Bashar al-Assad

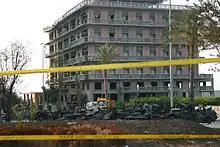
The crime-scene in Beirut where Hariri and 21 others were killed in a terrorist attack in February 2005. The area was cordoned off to conduct an international investigation.

After the death of Hafez al-Assad on 10 June 2000, the Constitution of Syria was amended. The minimum age requirement for the presidency was lowered from 40 to 34, which was Bashar's age at the time. The sole candidate of the presidential referendum, Assad was subsequently confirmed president on 10 July 2000, with 97.29% support for his leadership. In line with his role as President of Syria, he was also appointed the commander-in-chief of the Syrian Armed Forces and Regional Secretary of the Ba'ath Party. A series of state elections were held every seven years which Assad won with overwhelming majority of votes. The elections are unanimously regarded by independent observers as a sham process and boycotted by the opposition. The last two elections – held in 2014 and 2021 – were conducted only in areas controlled by the Syrian government during the country's ongoing civil war and condemned by the United Nations. In the five years before 2011 the government of Bashar consolidated state power over the economy and political system. This consolidated went hand in hand with measures which were filled with nepotism and corruption.